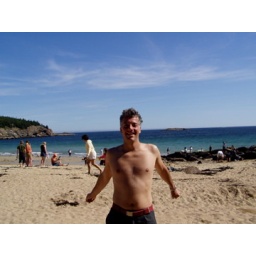
Hiking in the white mountains with Roeland